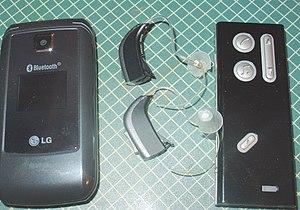
"L'audioprothèse, appelée familièrement « appareil auditif », a remplacé le sonotone à entonnoir, elle a pour objectif de compenser une perte auditive par un appareillage adéquat, et de pouvoir selon les cas pallier les désordres donnés par la ""surdité"" dans la capacité d'orientation de la personne, la position du corps dans l'espace et sa trajectoire obtenue.